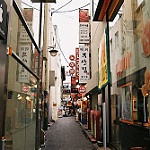
Scene: Outdoor